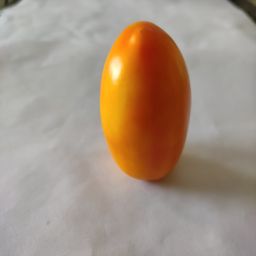
Crop: Tomato
Quality: Ripe